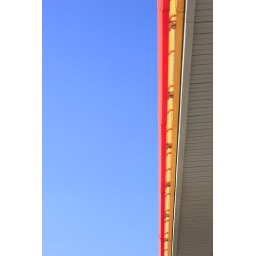
a hint of red in a field of blue